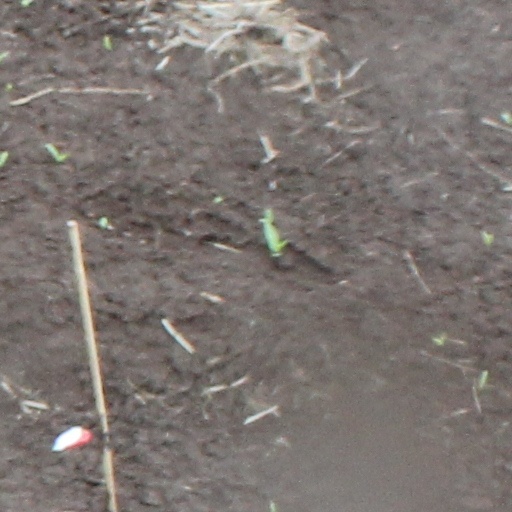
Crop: wheat